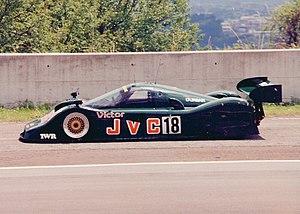
La Jaguar XJR-11 est une voiture de course développée et construite par TWR pour Jaguar dans le but de participer, à partir de 1989, au championnat du monde des voitures de sport. Les Jaguar XJR-11 ont concouru jusqu'en 1990, avant que Jaguar ne les remplace par la XJR-14. Pour les 24 Heures du Mans, la Jaguar XJR-11 fut remplacée par la Jaguar XJR-12, plus fiable.